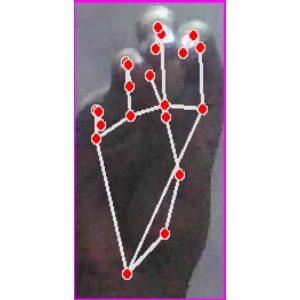
अक्षर: ङ